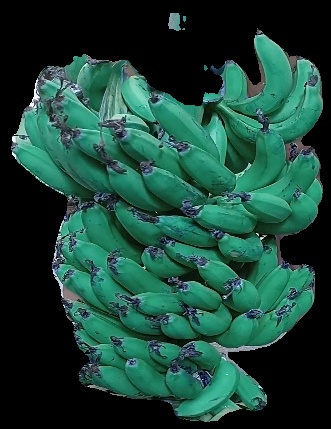
Variety: pachbale
Grade: grade3